Fish fin

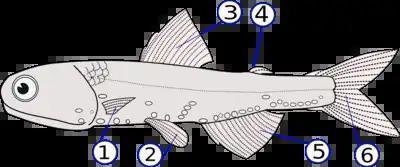

Fins are moving appendages protruding from the body of fish that interact with water to generate thrust and help the fish swim. Apart from the tail or caudal fin, fish fins have no direct connection with the back bone and are supported only by muscles.